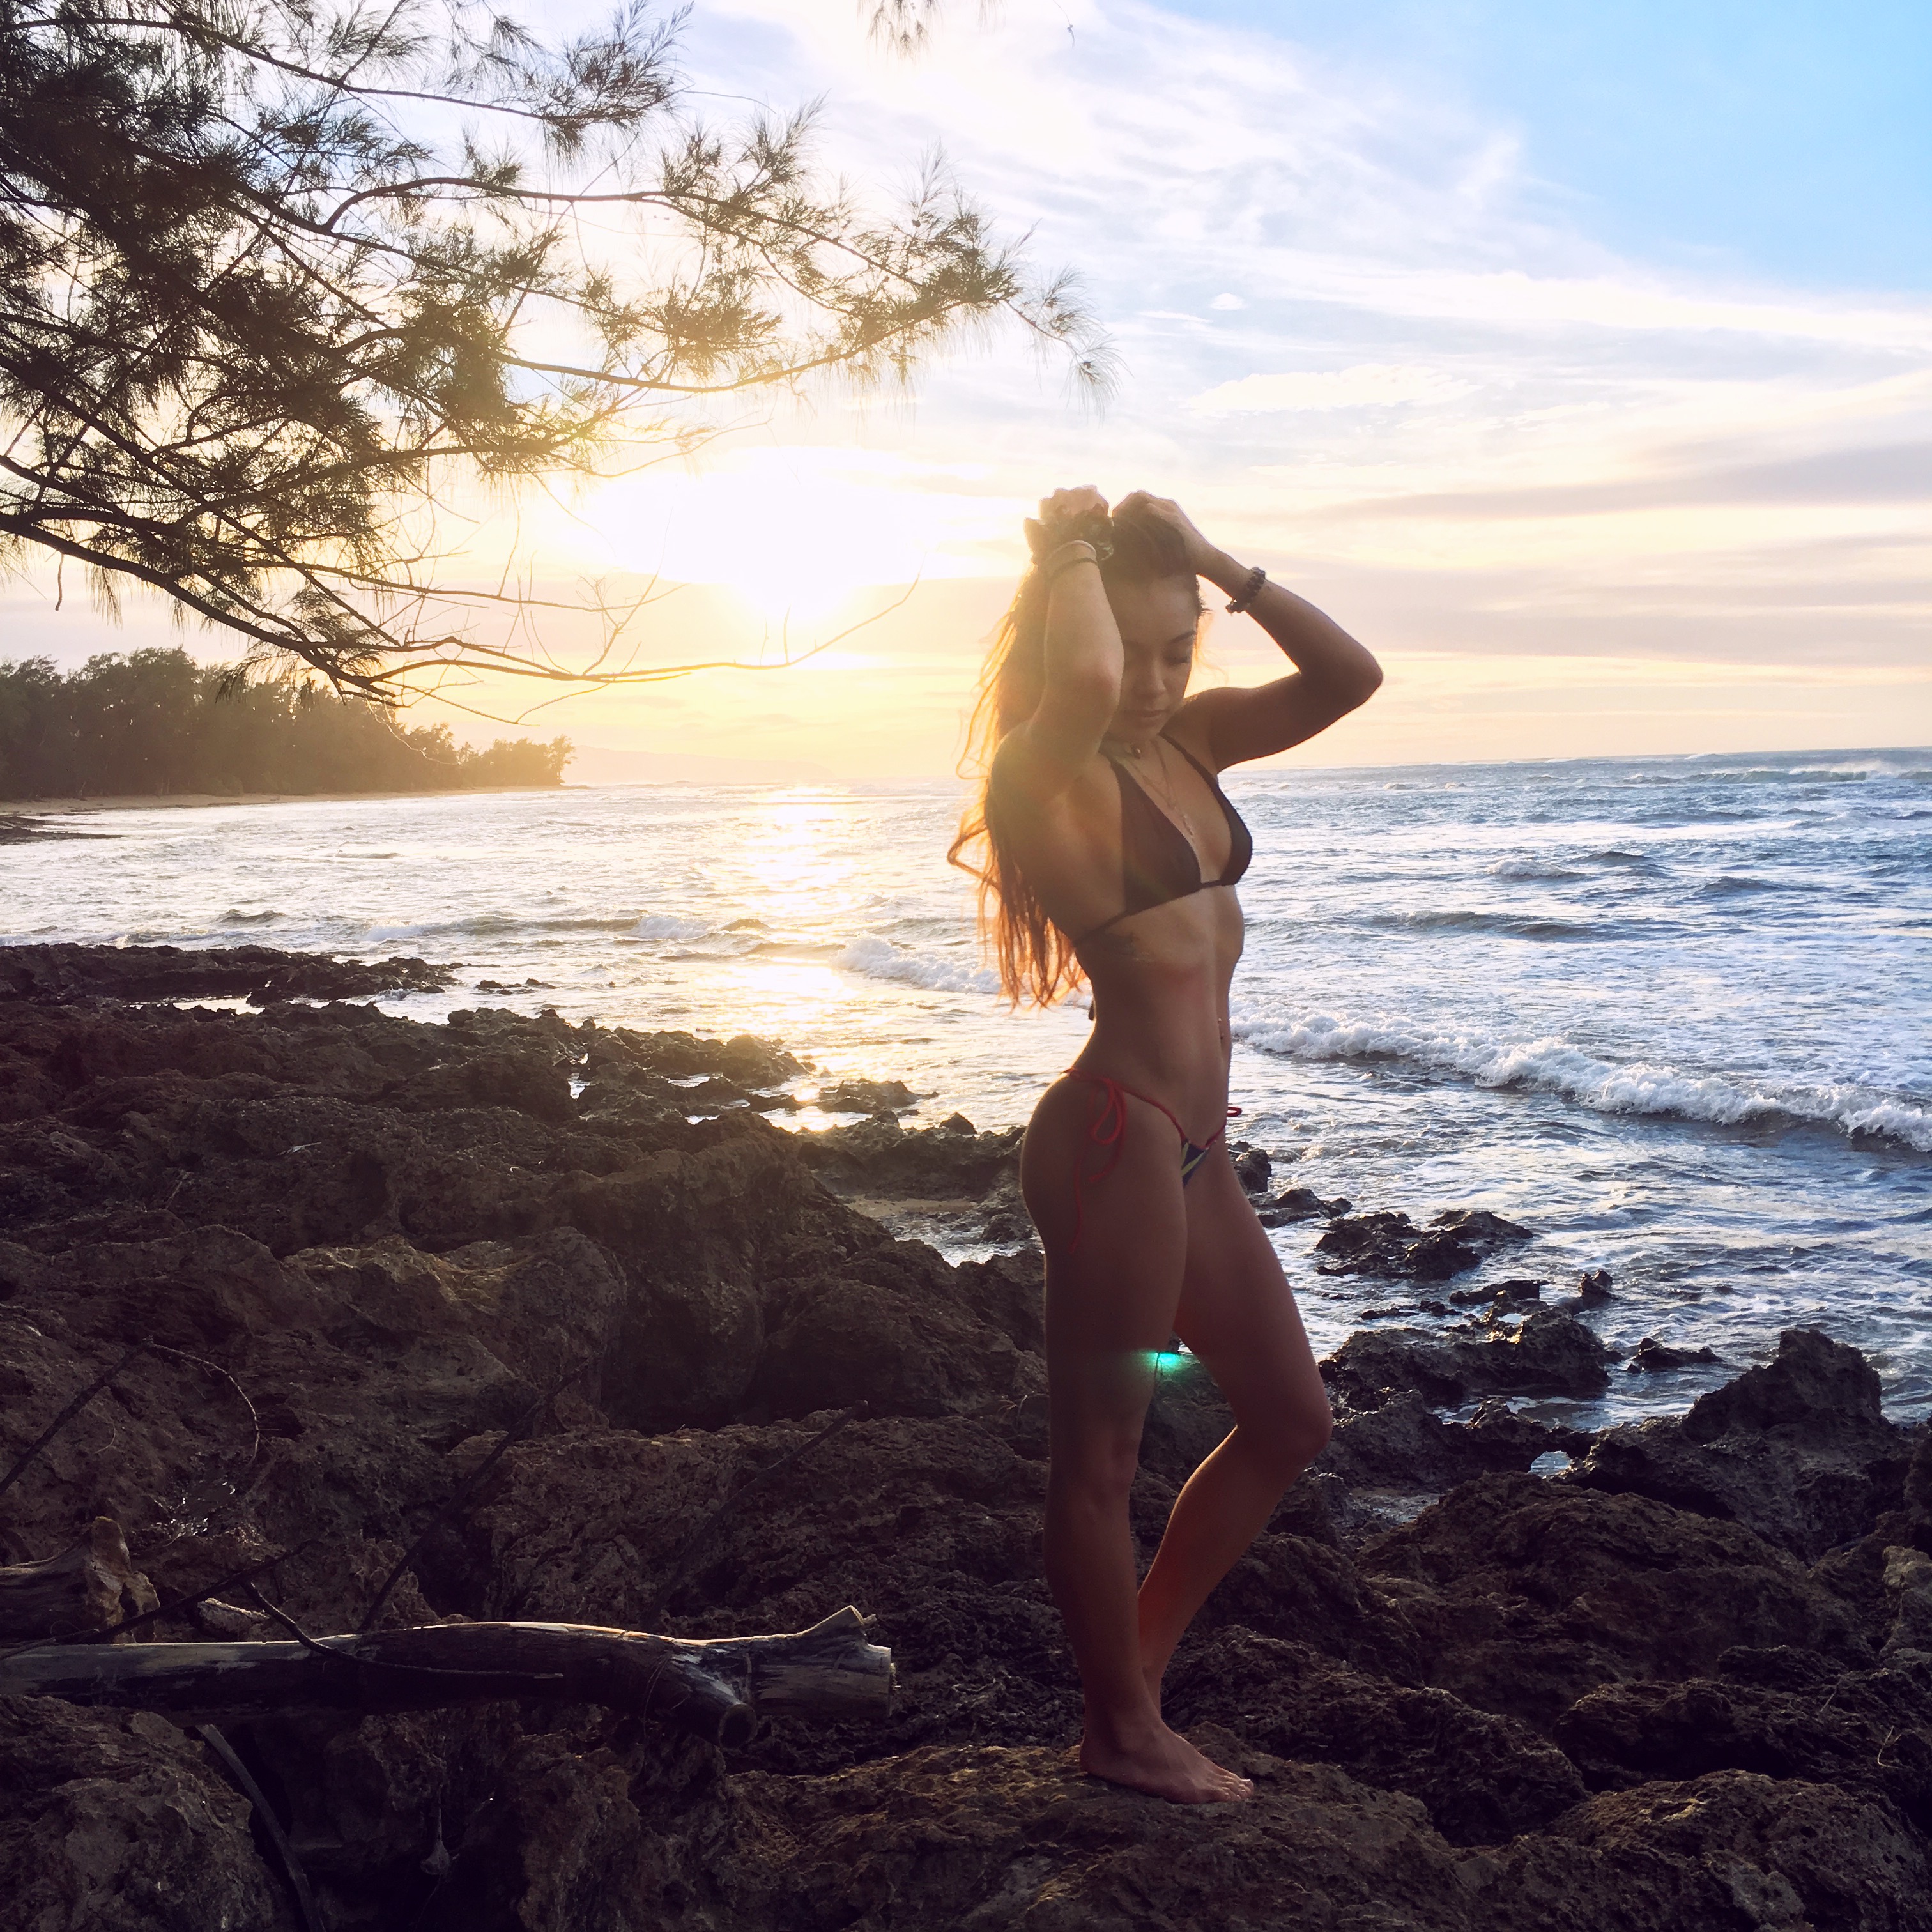
girl, sea, sky, beach, beauty, vacation, swimwear, summer, shore, ocean, sunlight, fun, muscle, coast, water, sand, rock, horizon, wave